Purgatory

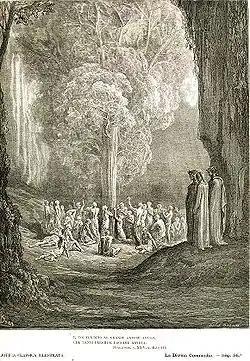
Image of a non-fiery purgatory (Gustave Doré: illustration for Dante's Purgatorio, Canto 24 in Divine Comedy). Right: Dante and companions observe. Middle: willing souls gather round a sweet-smelling tree with fruit they cannot eat, to be purged of residual gluttony.

The noun "Purgatory" (in Latin "purgatorium", a place of cleansing, from the verb "purgo", "to clean, cleanse") appeared perhaps only between 1160 and 1180, which encouraged speaking of Purgatory as a place.